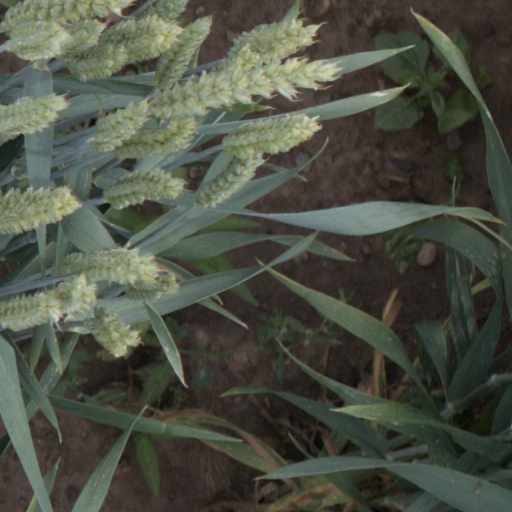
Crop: wheat